Answer in natural language. Which object is closer to countertop c x (highlighted by a red box), abstract rectangle frame on wall (highlighted by a blue box) or brown square dining table (highlighted by a green box)? Choose between the following options: abstract rectangle frame on wall (highlighted by a blue box) or brown square dining table (highlighted by a green box)
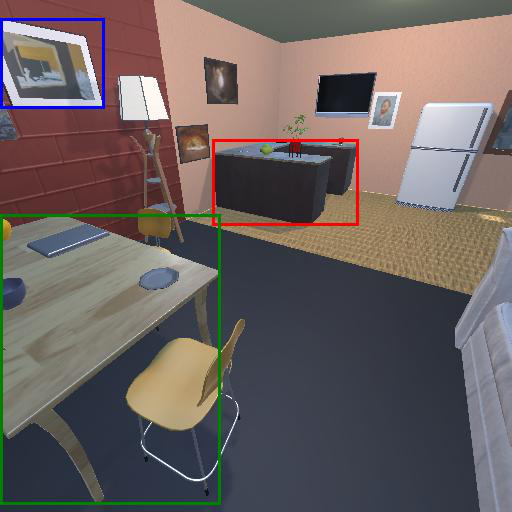
<answer>abstract rectangle frame on wall (highlighted by a blue box)</answer>